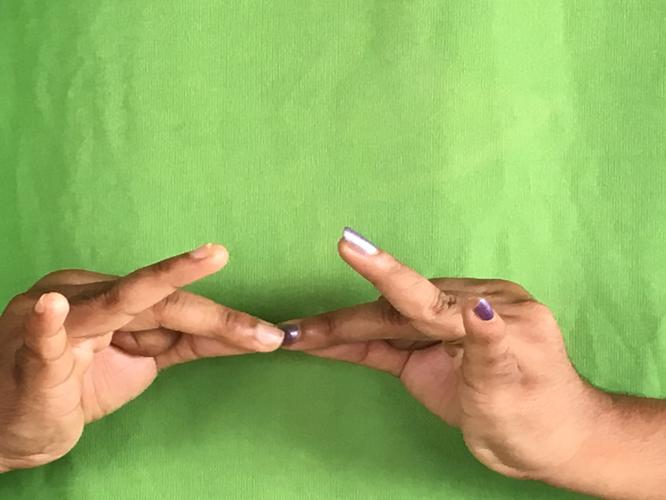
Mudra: Sakata
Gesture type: double_hand